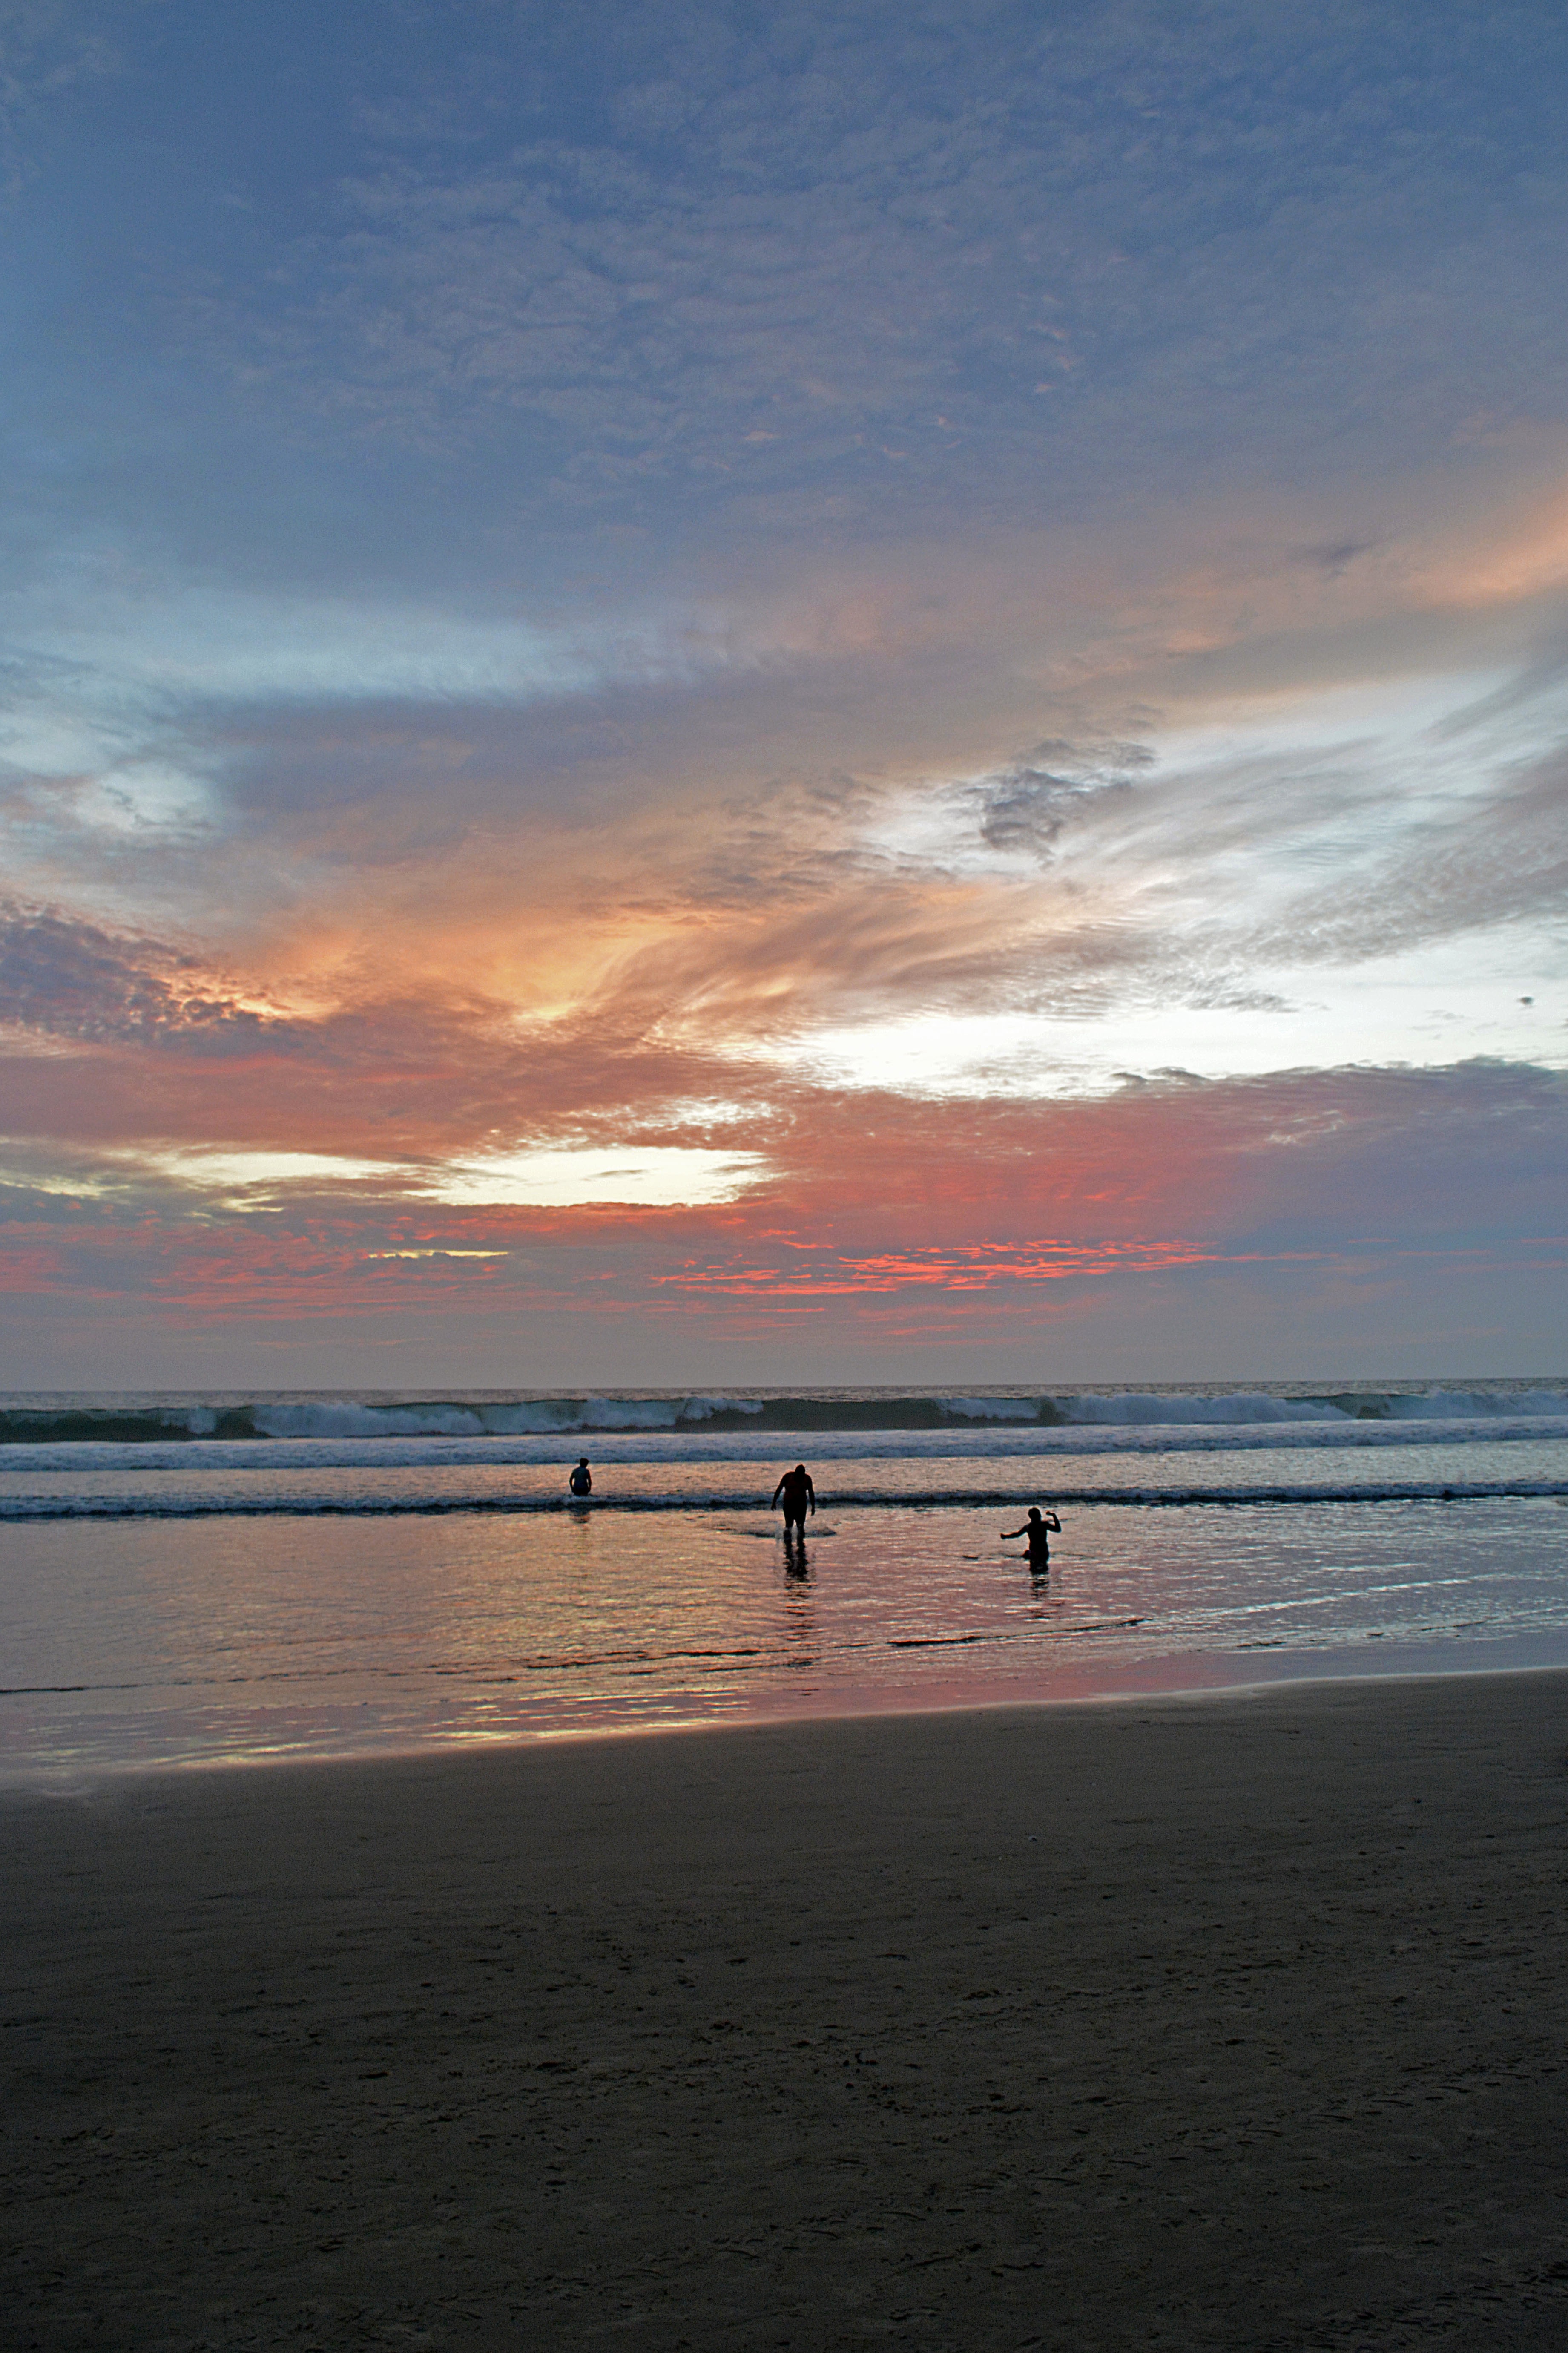
beach, sea, coast, sand, ocean, horizon, cloud, sky, sun, sunrise, sunset, sunlight, morning, shore, wave, dawn, dusk, evening, reflection, bay, body of water, wind wave